Diggles: The Myth of Fenris

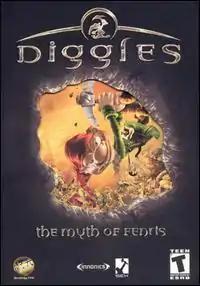

Diggles: The Myth of Fenris (also known as just Diggles in the North American version, and Wiggles in the European version) is a game released by Innonics in Europe on September 27, 2001, and by Strategy First in North America on March 19, 2002. The game is both a side-scrolling strategy and a colony management sim game which is based on a 3D-engine. You are guiding your dwarves, called "diggles" in the English version, "Wiggles" in the German version and "Gnomy" in the Russian version. The dwarves can manufacture tools, weapons, rooms and other advanced manufacturing shops (as part of a moderately large technology tree). You can set up your workshops and rooms in the caves that your dwarves have been digging. Your mission is to dig down and solve quests which contribute to your global quest, which is to chain Fenris, the fiery dog of Odin. You encounter other clans and creatures on the way, some hostile, some not.